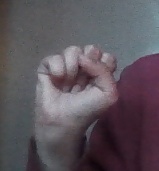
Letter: saad